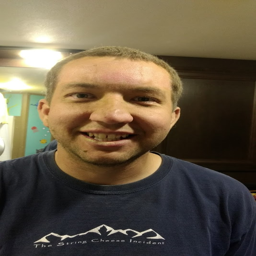
face and lips covered in dust after securing the solar panels mid dust storm